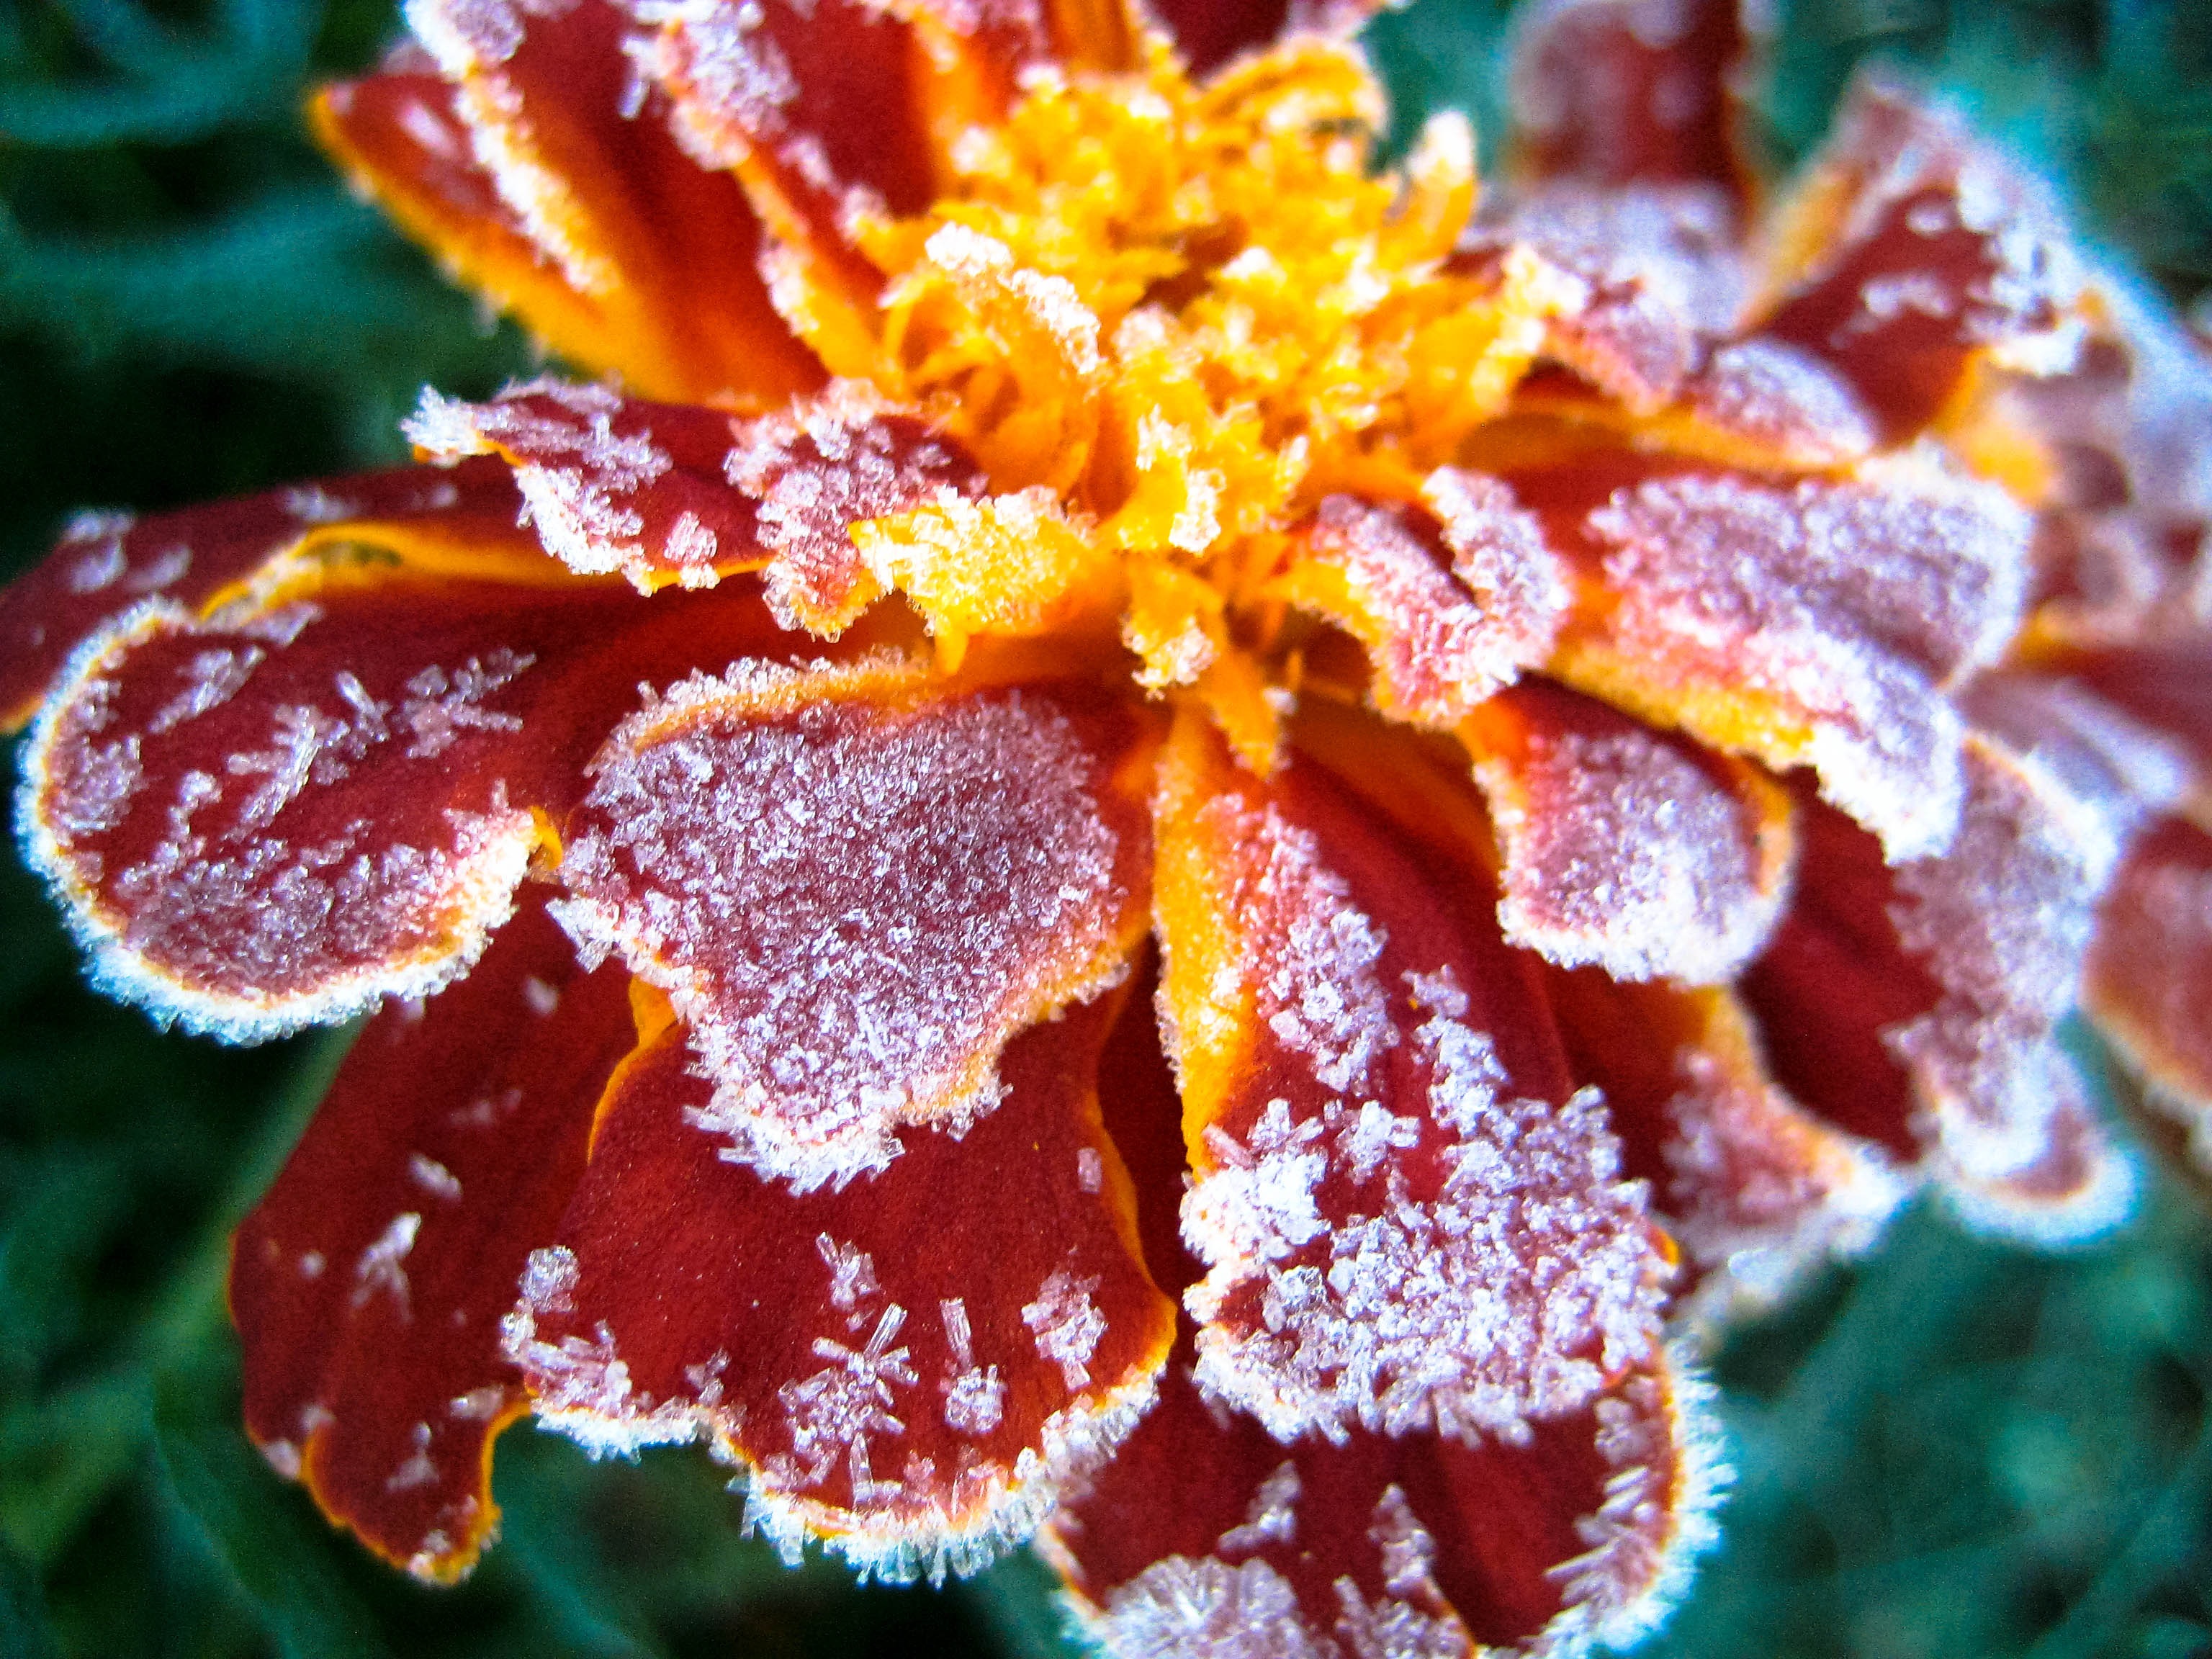
plant, leaf, flower, petal, frost, pollen, green, red, frosting, flora, coral, coral reef, reef, macro photography, flowering plant, land plant